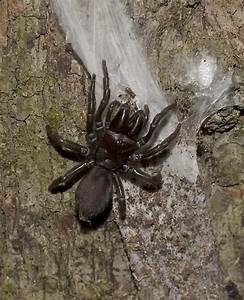
Label: spider